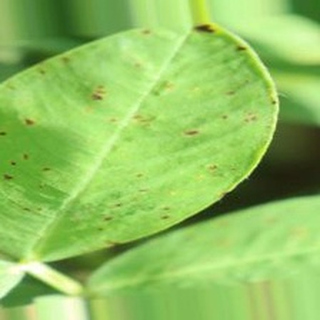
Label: groundnut_early_leaf_spot